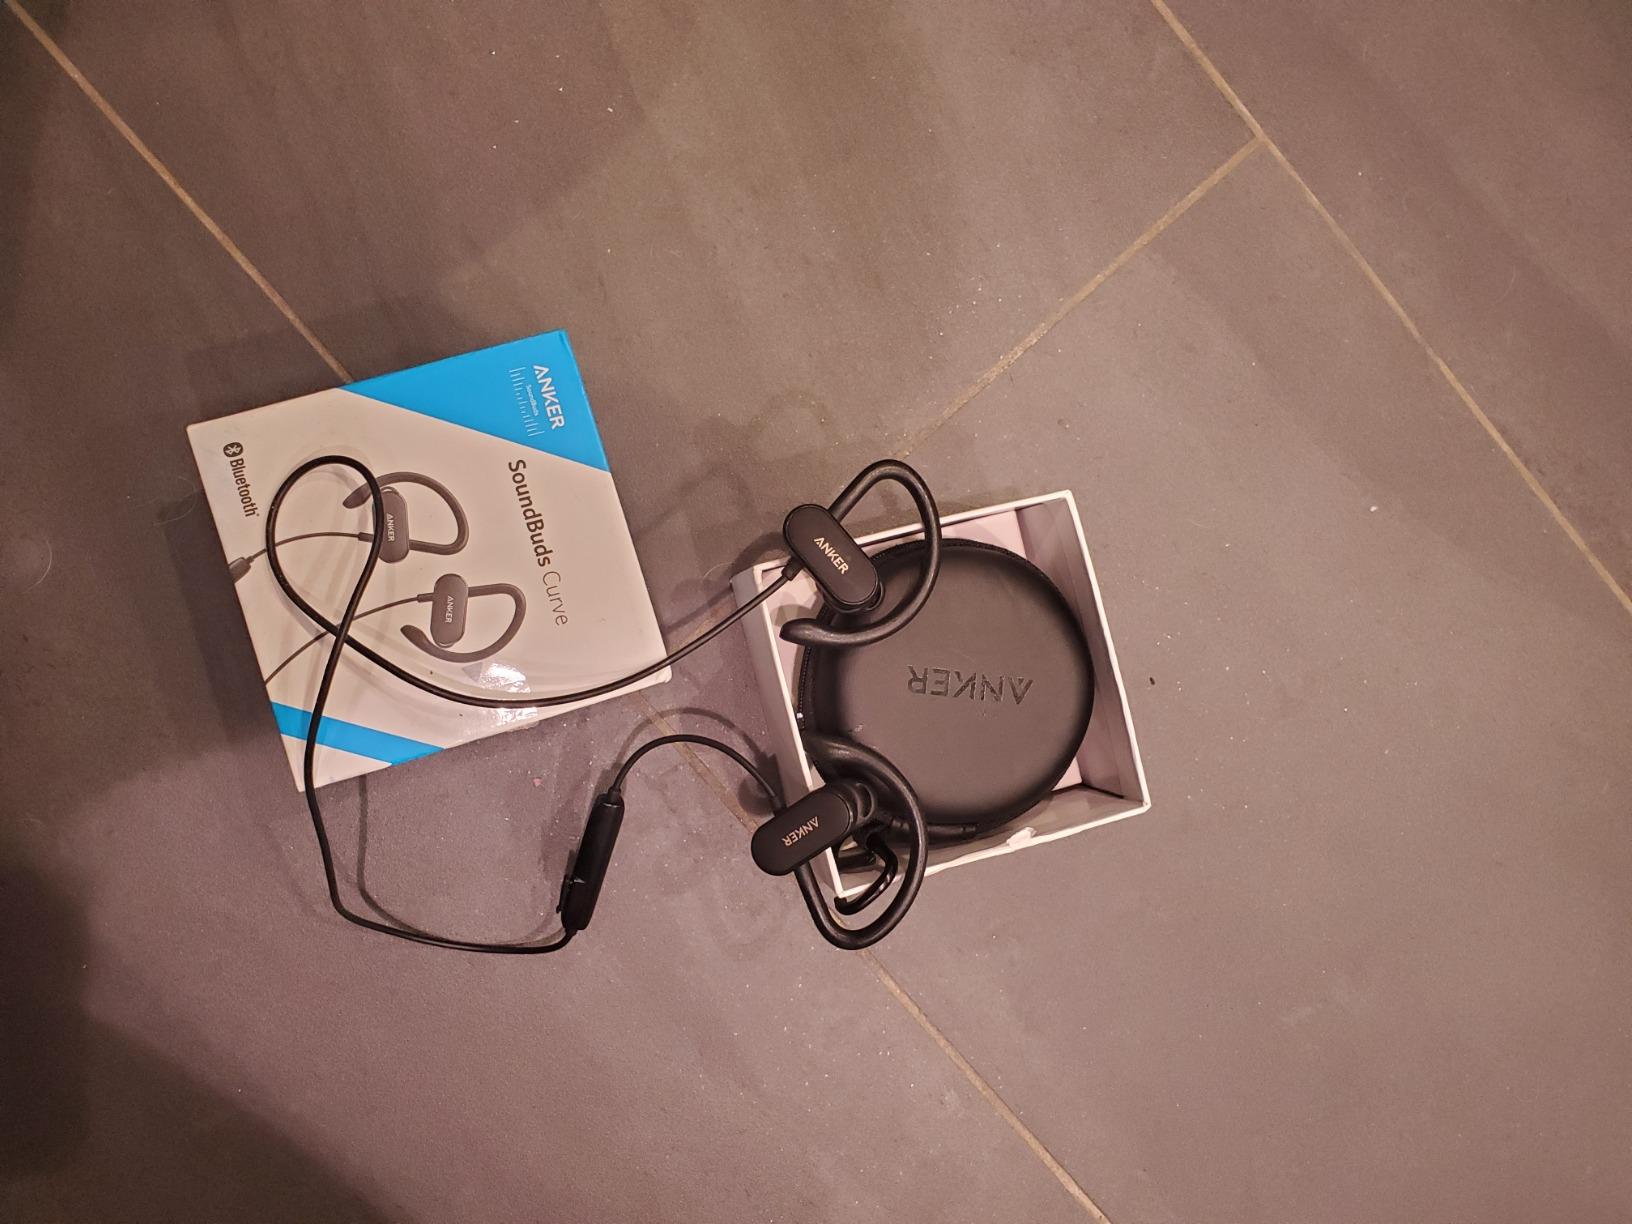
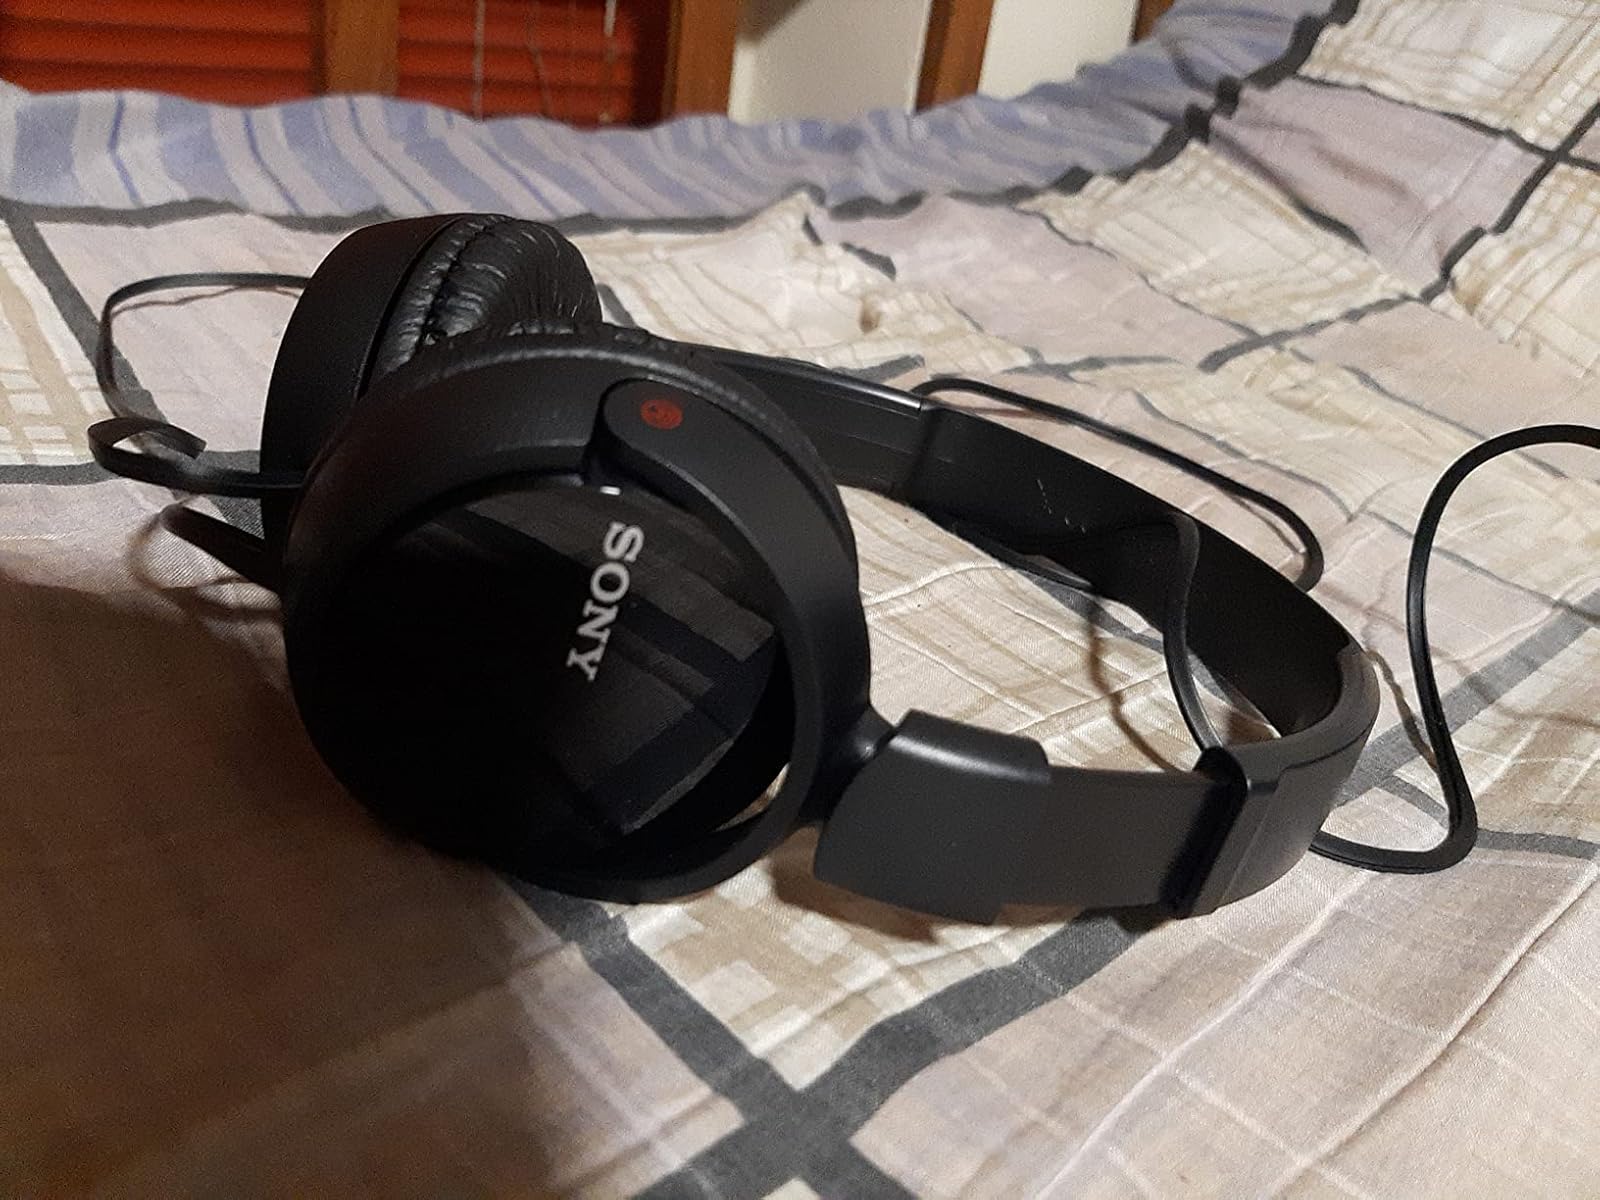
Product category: headphones
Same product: no